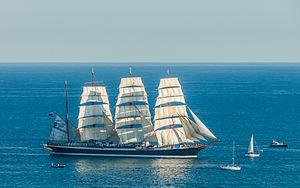
Le Sedov (quatre-mâts barque russe, 1921) près du port de Sète, Hérault, France.